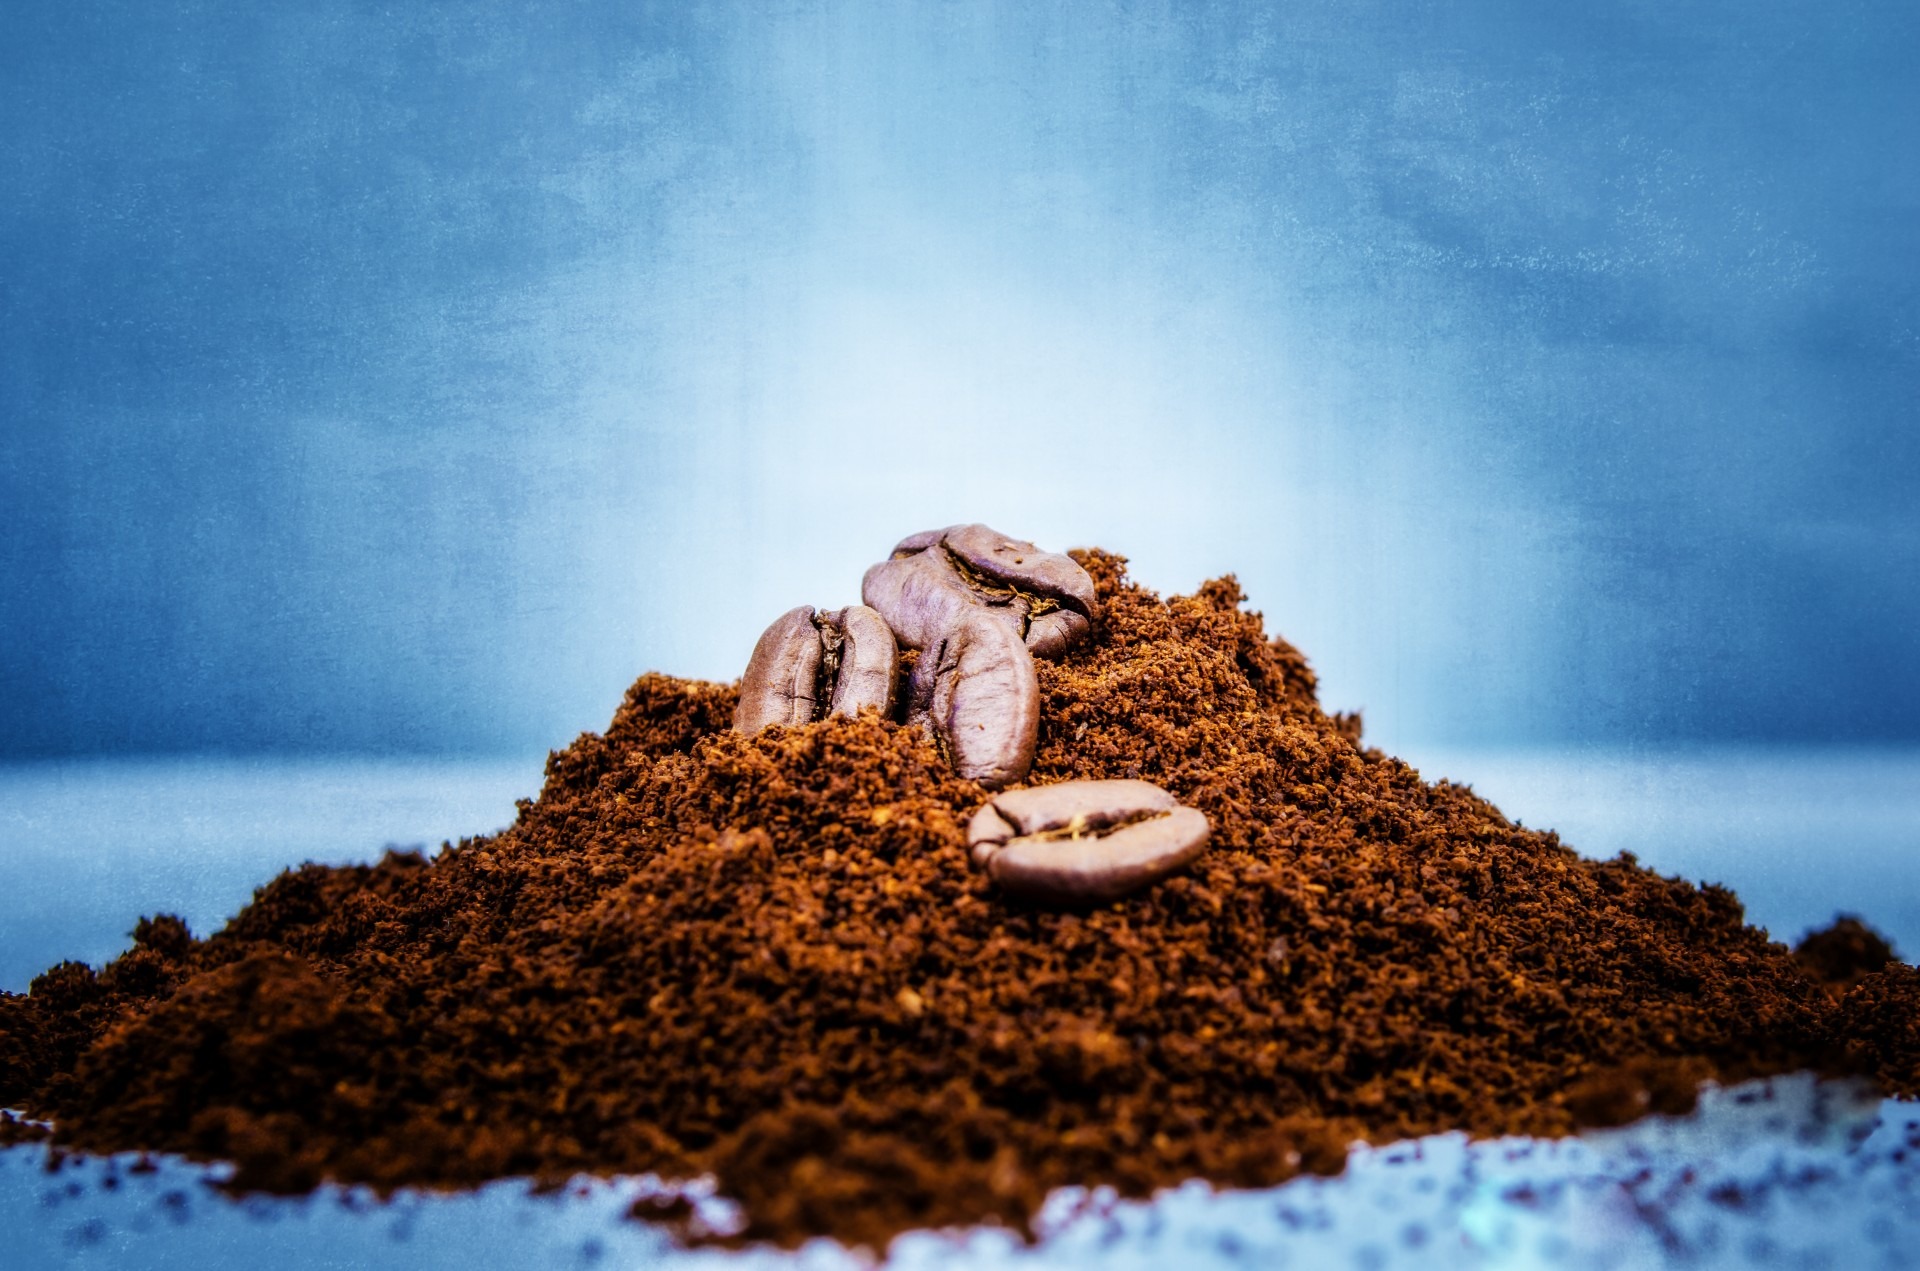
sea, nature, sand, rock, cafe, coffee, light, morning, seed, dark, aroma, bean, shop, food, reflection, crop, macro, brown, soil, beverage, drink, stack, black, agriculture, espresso, material, freshness, close up, caffeine, background, hot, roasting, cafeteria, heap, aromatic, mocha, macro photography, roasted, grained